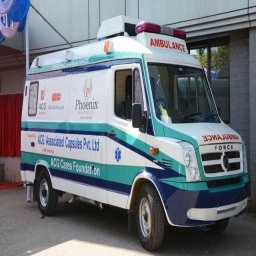
Label: ambulance